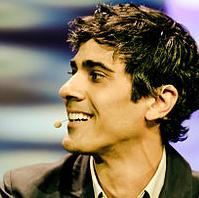
Age: 35